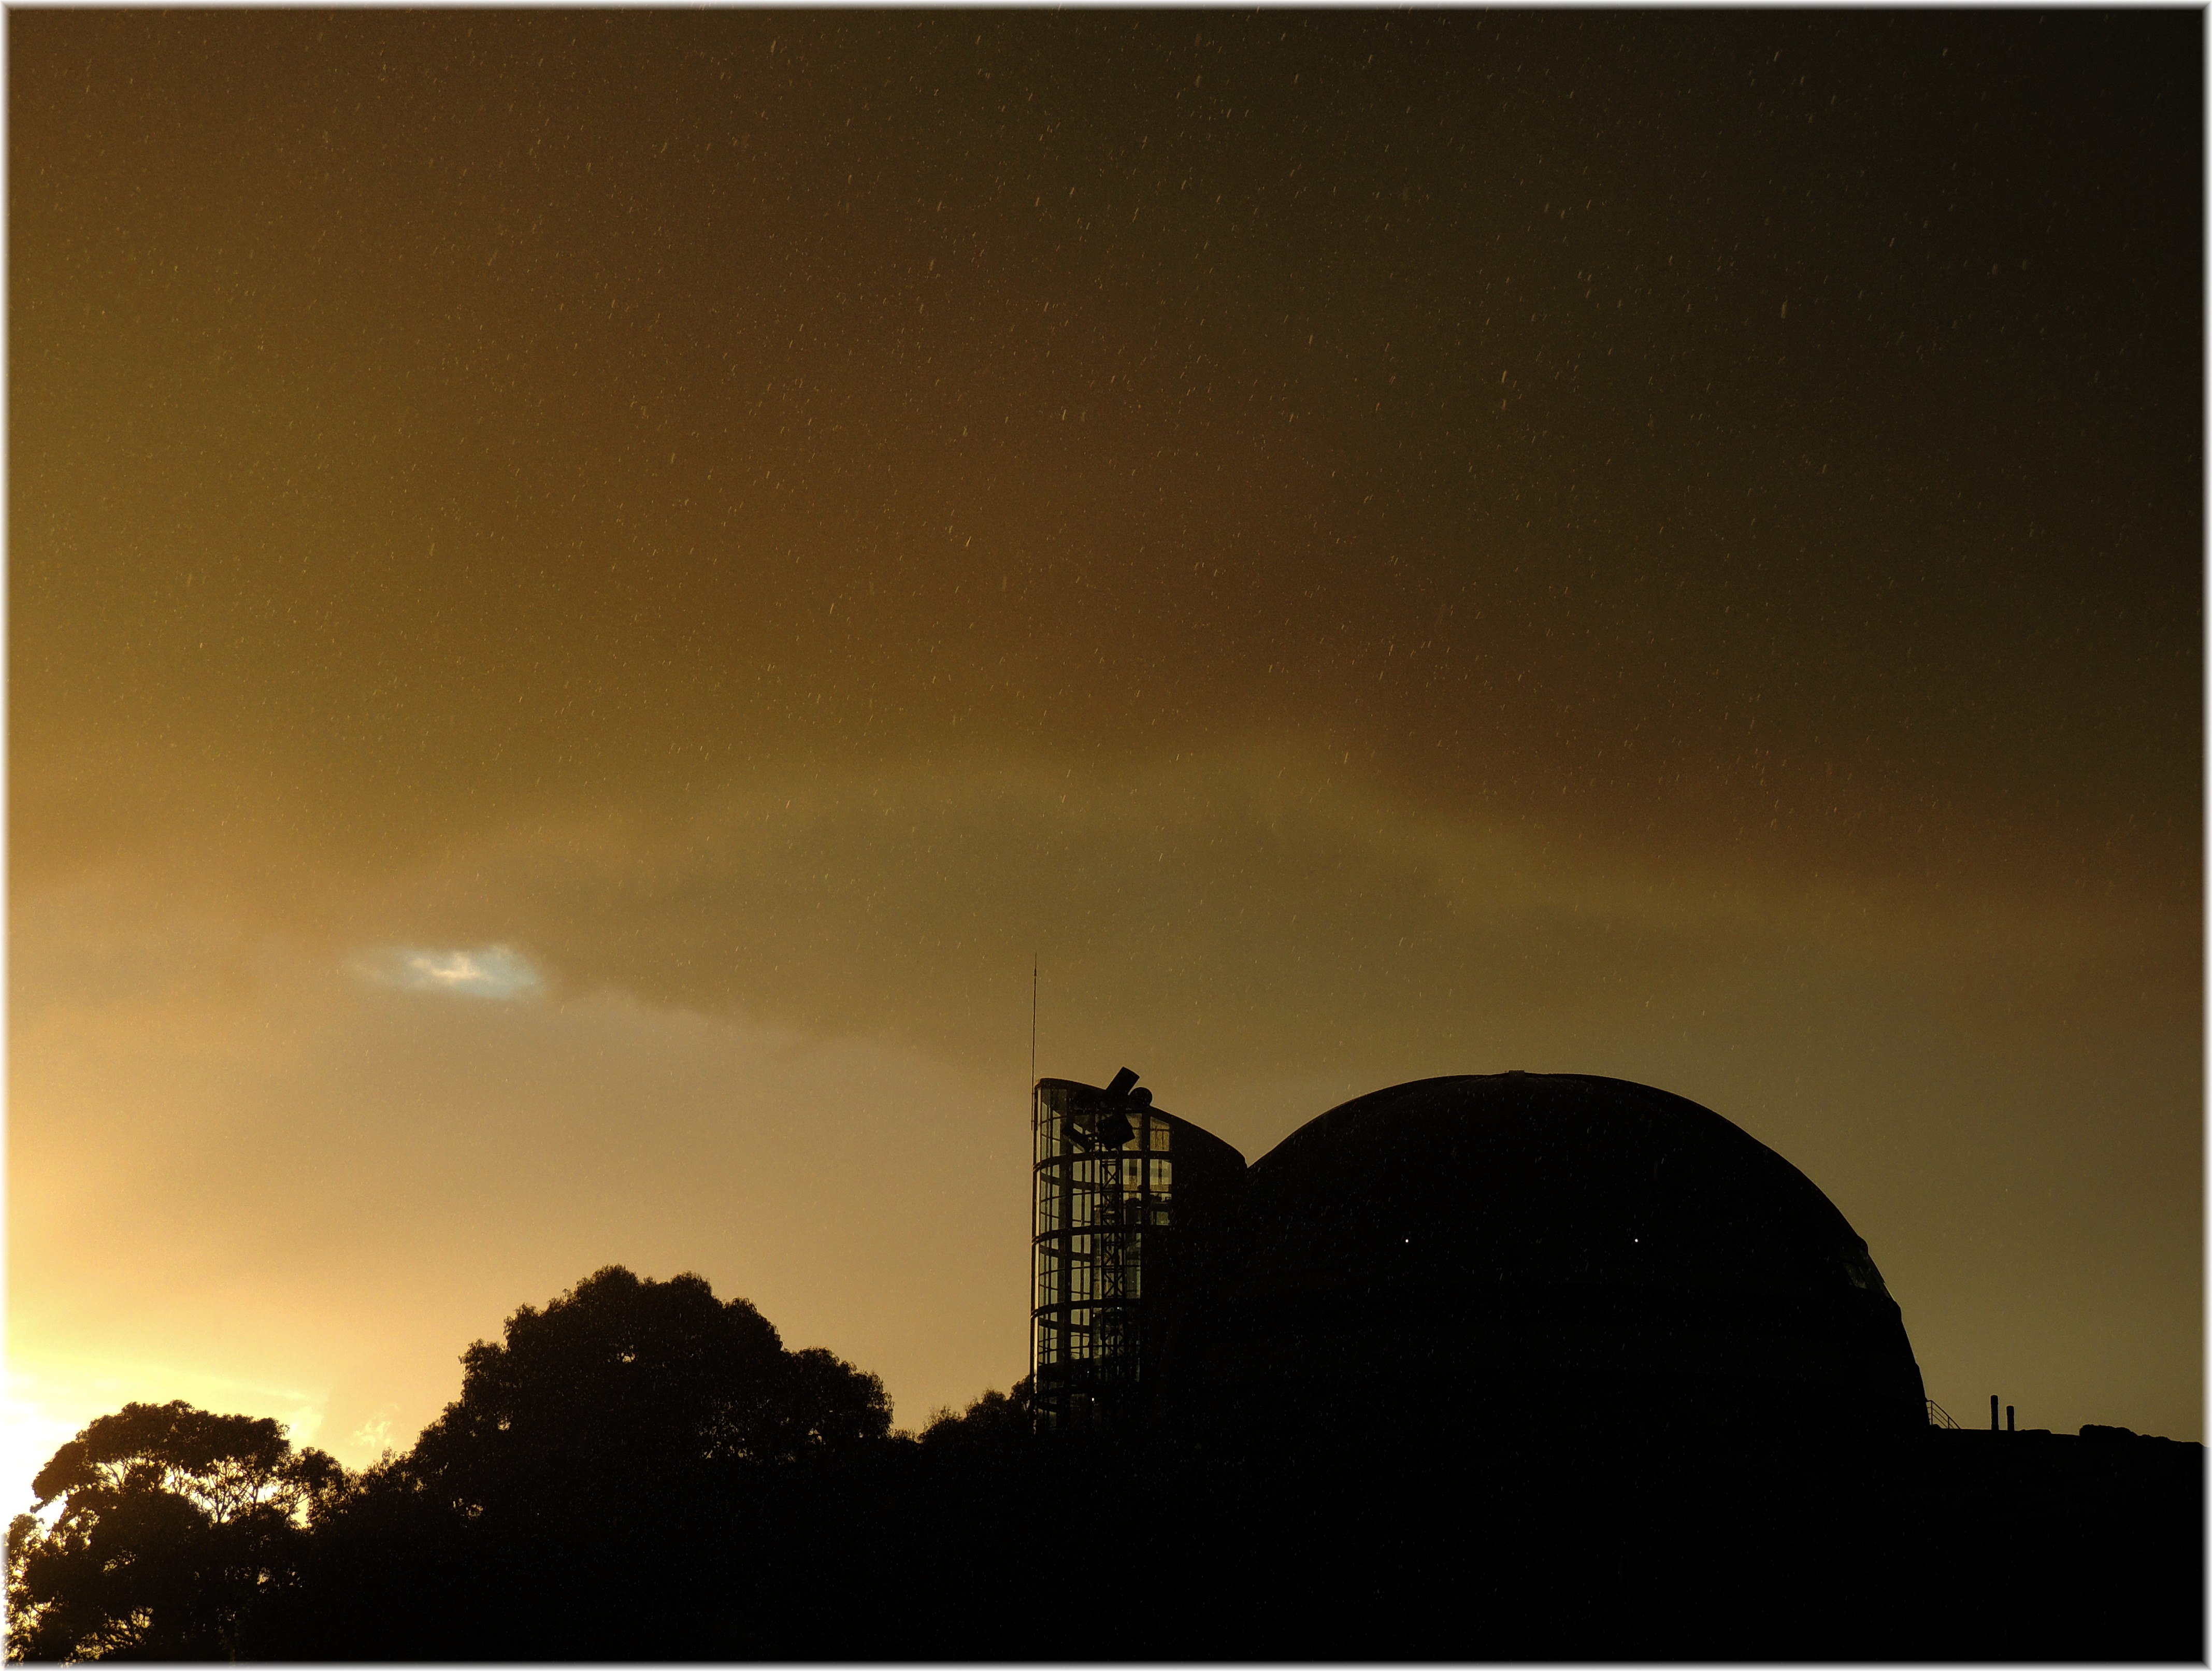
horizon, cloud, sky, sunset, night, sunlight, morning, dawn, atmosphere, dusk, evening, darkness, astronomical object, atmosphere of earth